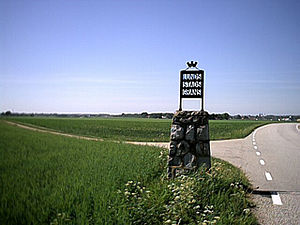
Lund-sletten
Lund-sletten udenfor Store Råby. Ældre skilt som viser bygrænsen i forgrunden og Lund i baggrunden.
Lund-sletten kaldes sletten omkring Lund og Dalby som ligger i blandt andet Lunds kommune, Burlövs kommune og Staffanstorps kommune. Fortsættelsen af sletten omkring Landskrona kaldes også Landskronasletten.